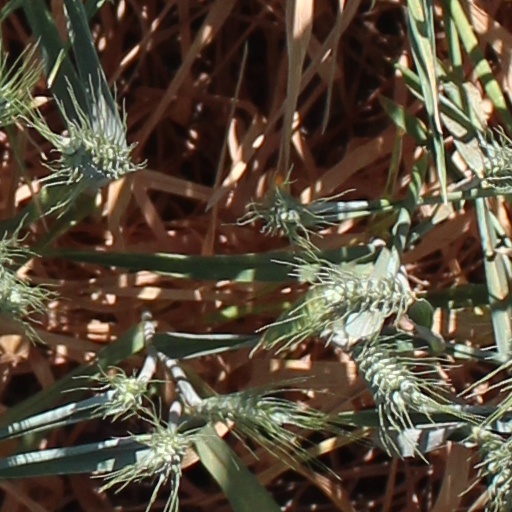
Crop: wheat